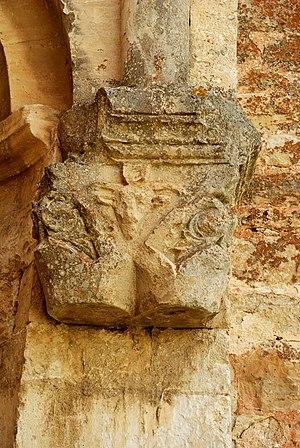
France - Gard - Chapelle Saint-Martin de Saint-Victor-la-Coste
La chapelle Saint-Martin est une chapelle romane en ruines située à Saint-Victor-la-Coste dans le département français du Gard en région Occitanie.